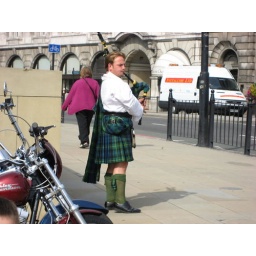
Chicago has saxophone street musicians...london has bagpipes. This guy near the tower of london.